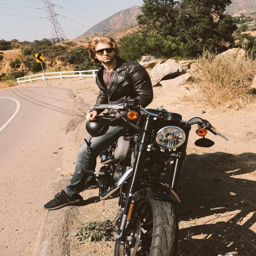
actor looks cool in his black leather jacket .